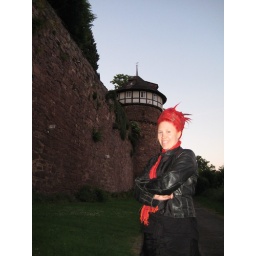
in the little white tower